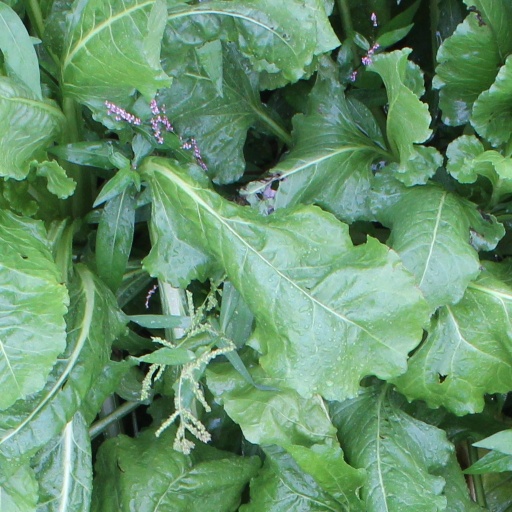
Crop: sugar beet